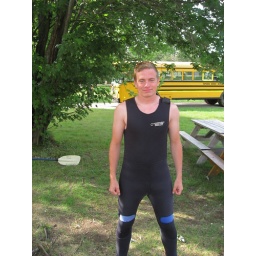
Me again in another sexy outfit. This time for white water rafting. Good times!